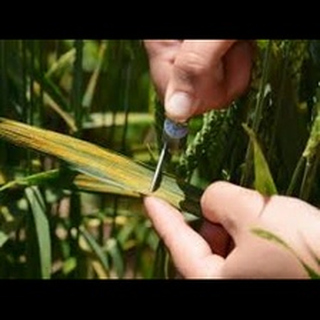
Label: wheat_leaf_blight